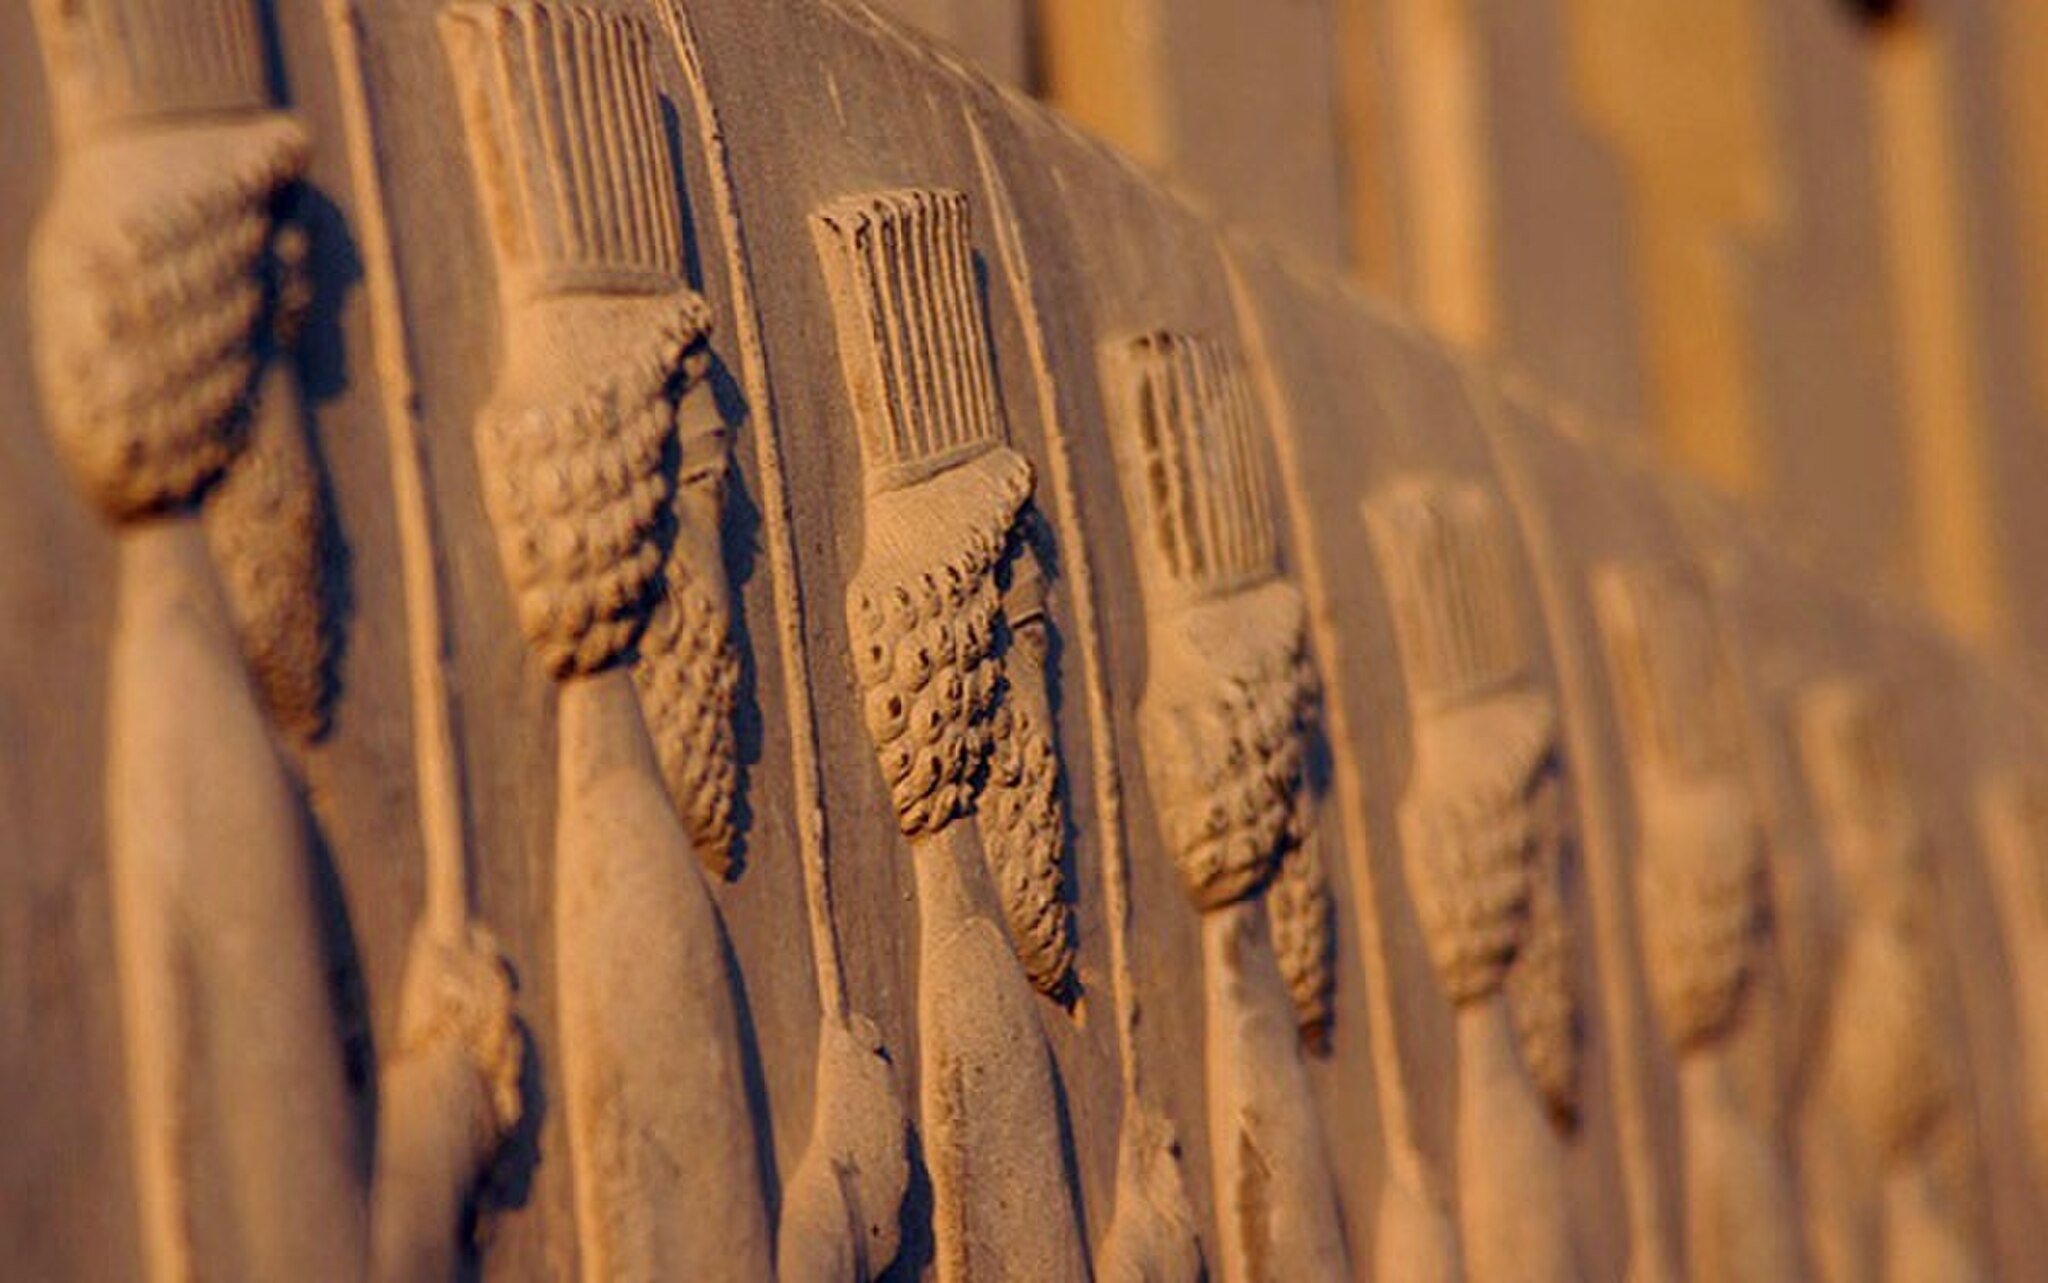
Title: Persepolis - 23 December 2006 (5 8510020356 L600)
Description: Persepolis - 23 December 2006
Date: 2006-12-23 17:55:51
Categories: Files from external sources with reviewed licenses, Reliefs of Achaemenid warriors in Persepolis, Photographs from farsnews.ir, 2006 in Persepolis, Northern staircase of Tripylon